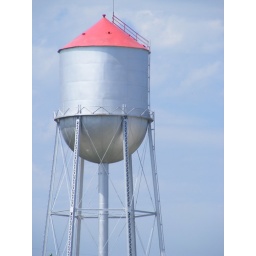
This water tower really caught my eye because of the bright red top. This was taken in Iowa.